Olegario Vázquez Raña

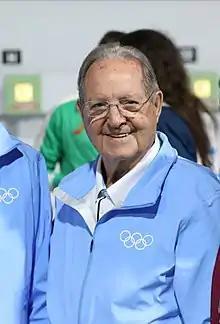
Vázquez Raña at the shooting finals of the 2018 Summer Youth Olympics

Olegario Vázquez Raña (10 December 1935 – 28 March 2025) was a Mexican businessman who was the owner of several companies and the chairman and principal shareholder of Grupo Empresarial Ángeles.